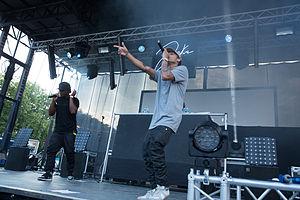
Le rappeur Joke se produisant lors du festival ""le weekend des curiosités 2015"" à Ramonville, France"
Ateyaba, anciennement Joke, de son vrai nom Gilles Ateyaba Koffi Soler, né le 27 octobre 1989 à Narbonne dans l'Aude, est un rappeur français originaire de Montpellier.